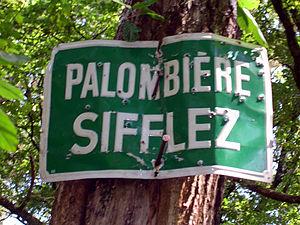
Palombière, panneau d'avertissement (Landes, France). Cette palombière et la forêt ont été entièrement détruites au passage de la tempête Klaus, le 24 janvier 2009.
La chasse aux pigeons ramiers migrateurs se pratique suivant des modes diversifiés dans le Sud-Ouest de la France et sous forme de tir au vol, « tir au pigeon », sur de nombreux cols du Sud de la France et du Nord de l'Espagne.